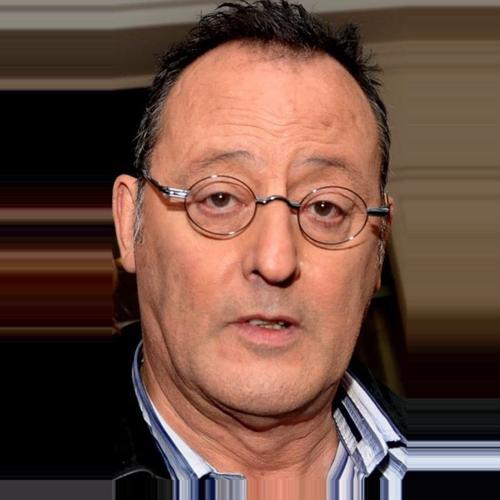
Age: 63